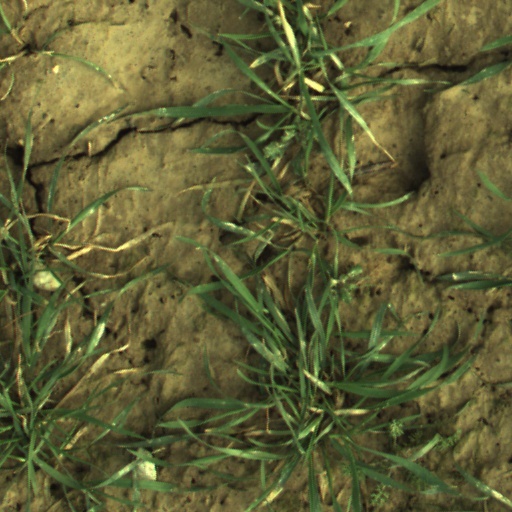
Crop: wheat